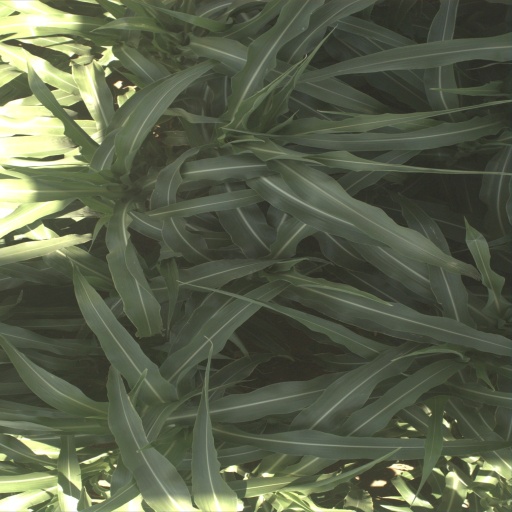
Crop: sorghum